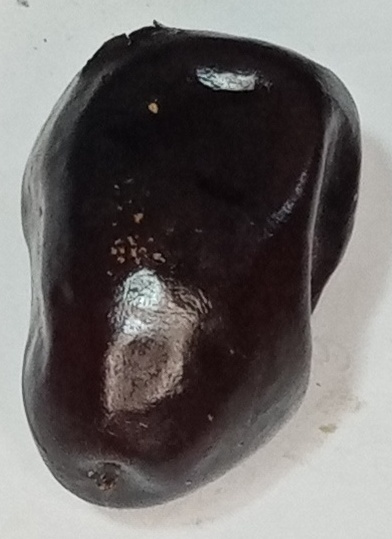
Variety: kupro
Size: large
Grade: grade-1